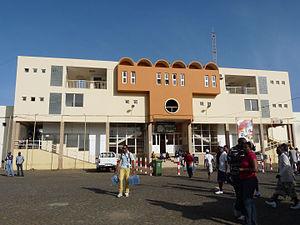
Praia (Cap-Vert)
Le stade de Várzea est un stade polyvalent cap-verdien situé à Praia, la capitale, dans le quartier de Várzea. Il est surtout utilisé pour le football.